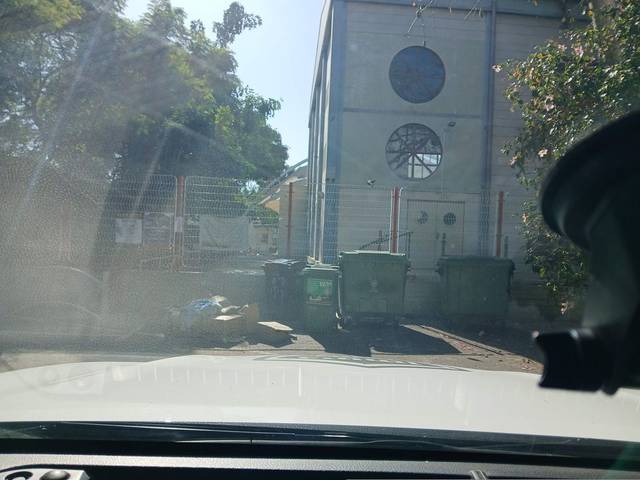
Region: Israel
Coordinates: 32.179, 34.867